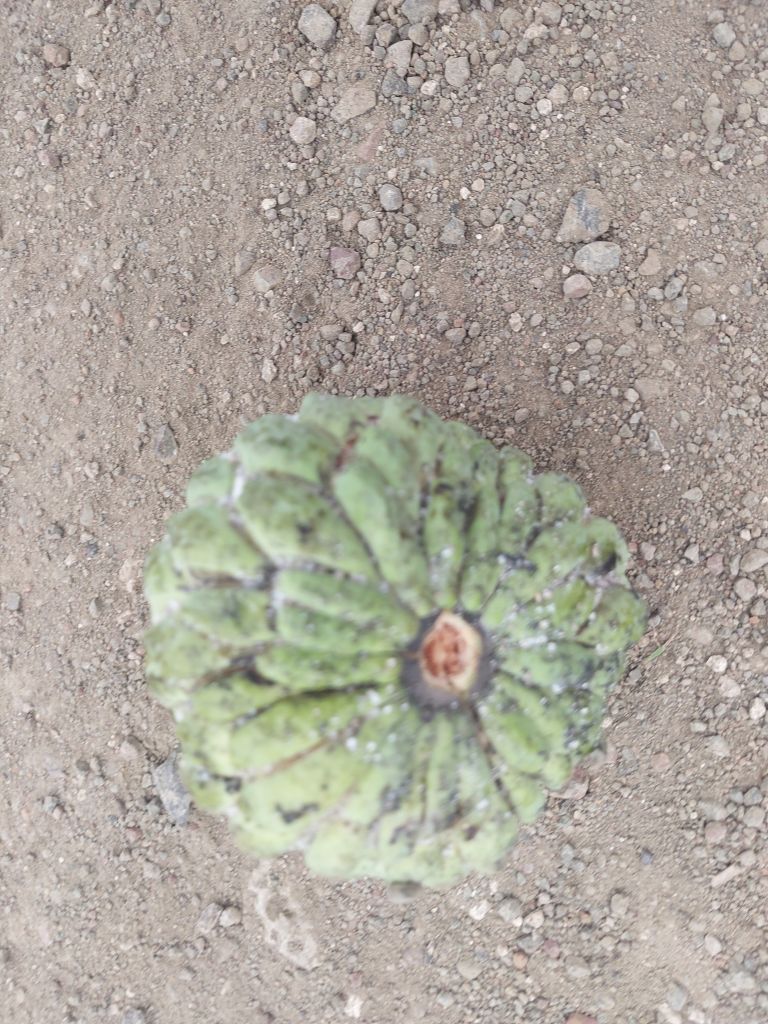
Disease label: Leaf spot on fruit